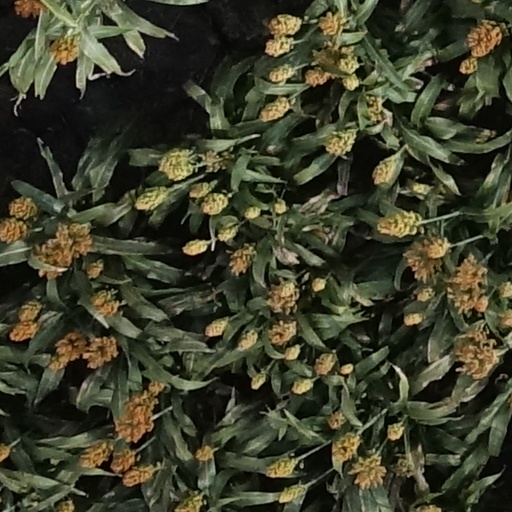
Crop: sorghum